List of awards and nominations received by Damages

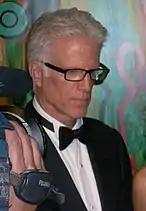
Ted Danson received three Emmy nominations for his performance in the series.

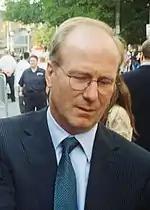
William Hurt was nominated for a Golden Globe Award for his performance as Daniel Purcell.

"Damages" received 20 Primetime Emmy Award nominations, with four wins — three Primetime and one Creative Arts. The series received two nominations for the award for Outstanding Drama Series in 2008 and 2009. Glenn Close won the award for Outstanding Lead Actress in a Drama Series in 2008 and 2009, and received a nomination for the award in 2010 and 2012. The series received nominations for Outstanding Supporting Actor in a Drama Series four times, with Željko Ivanek receiving the award in 2008. The series won a Creative Arts Emmy Award for Outstanding Casting for a Drama Series in 2008.